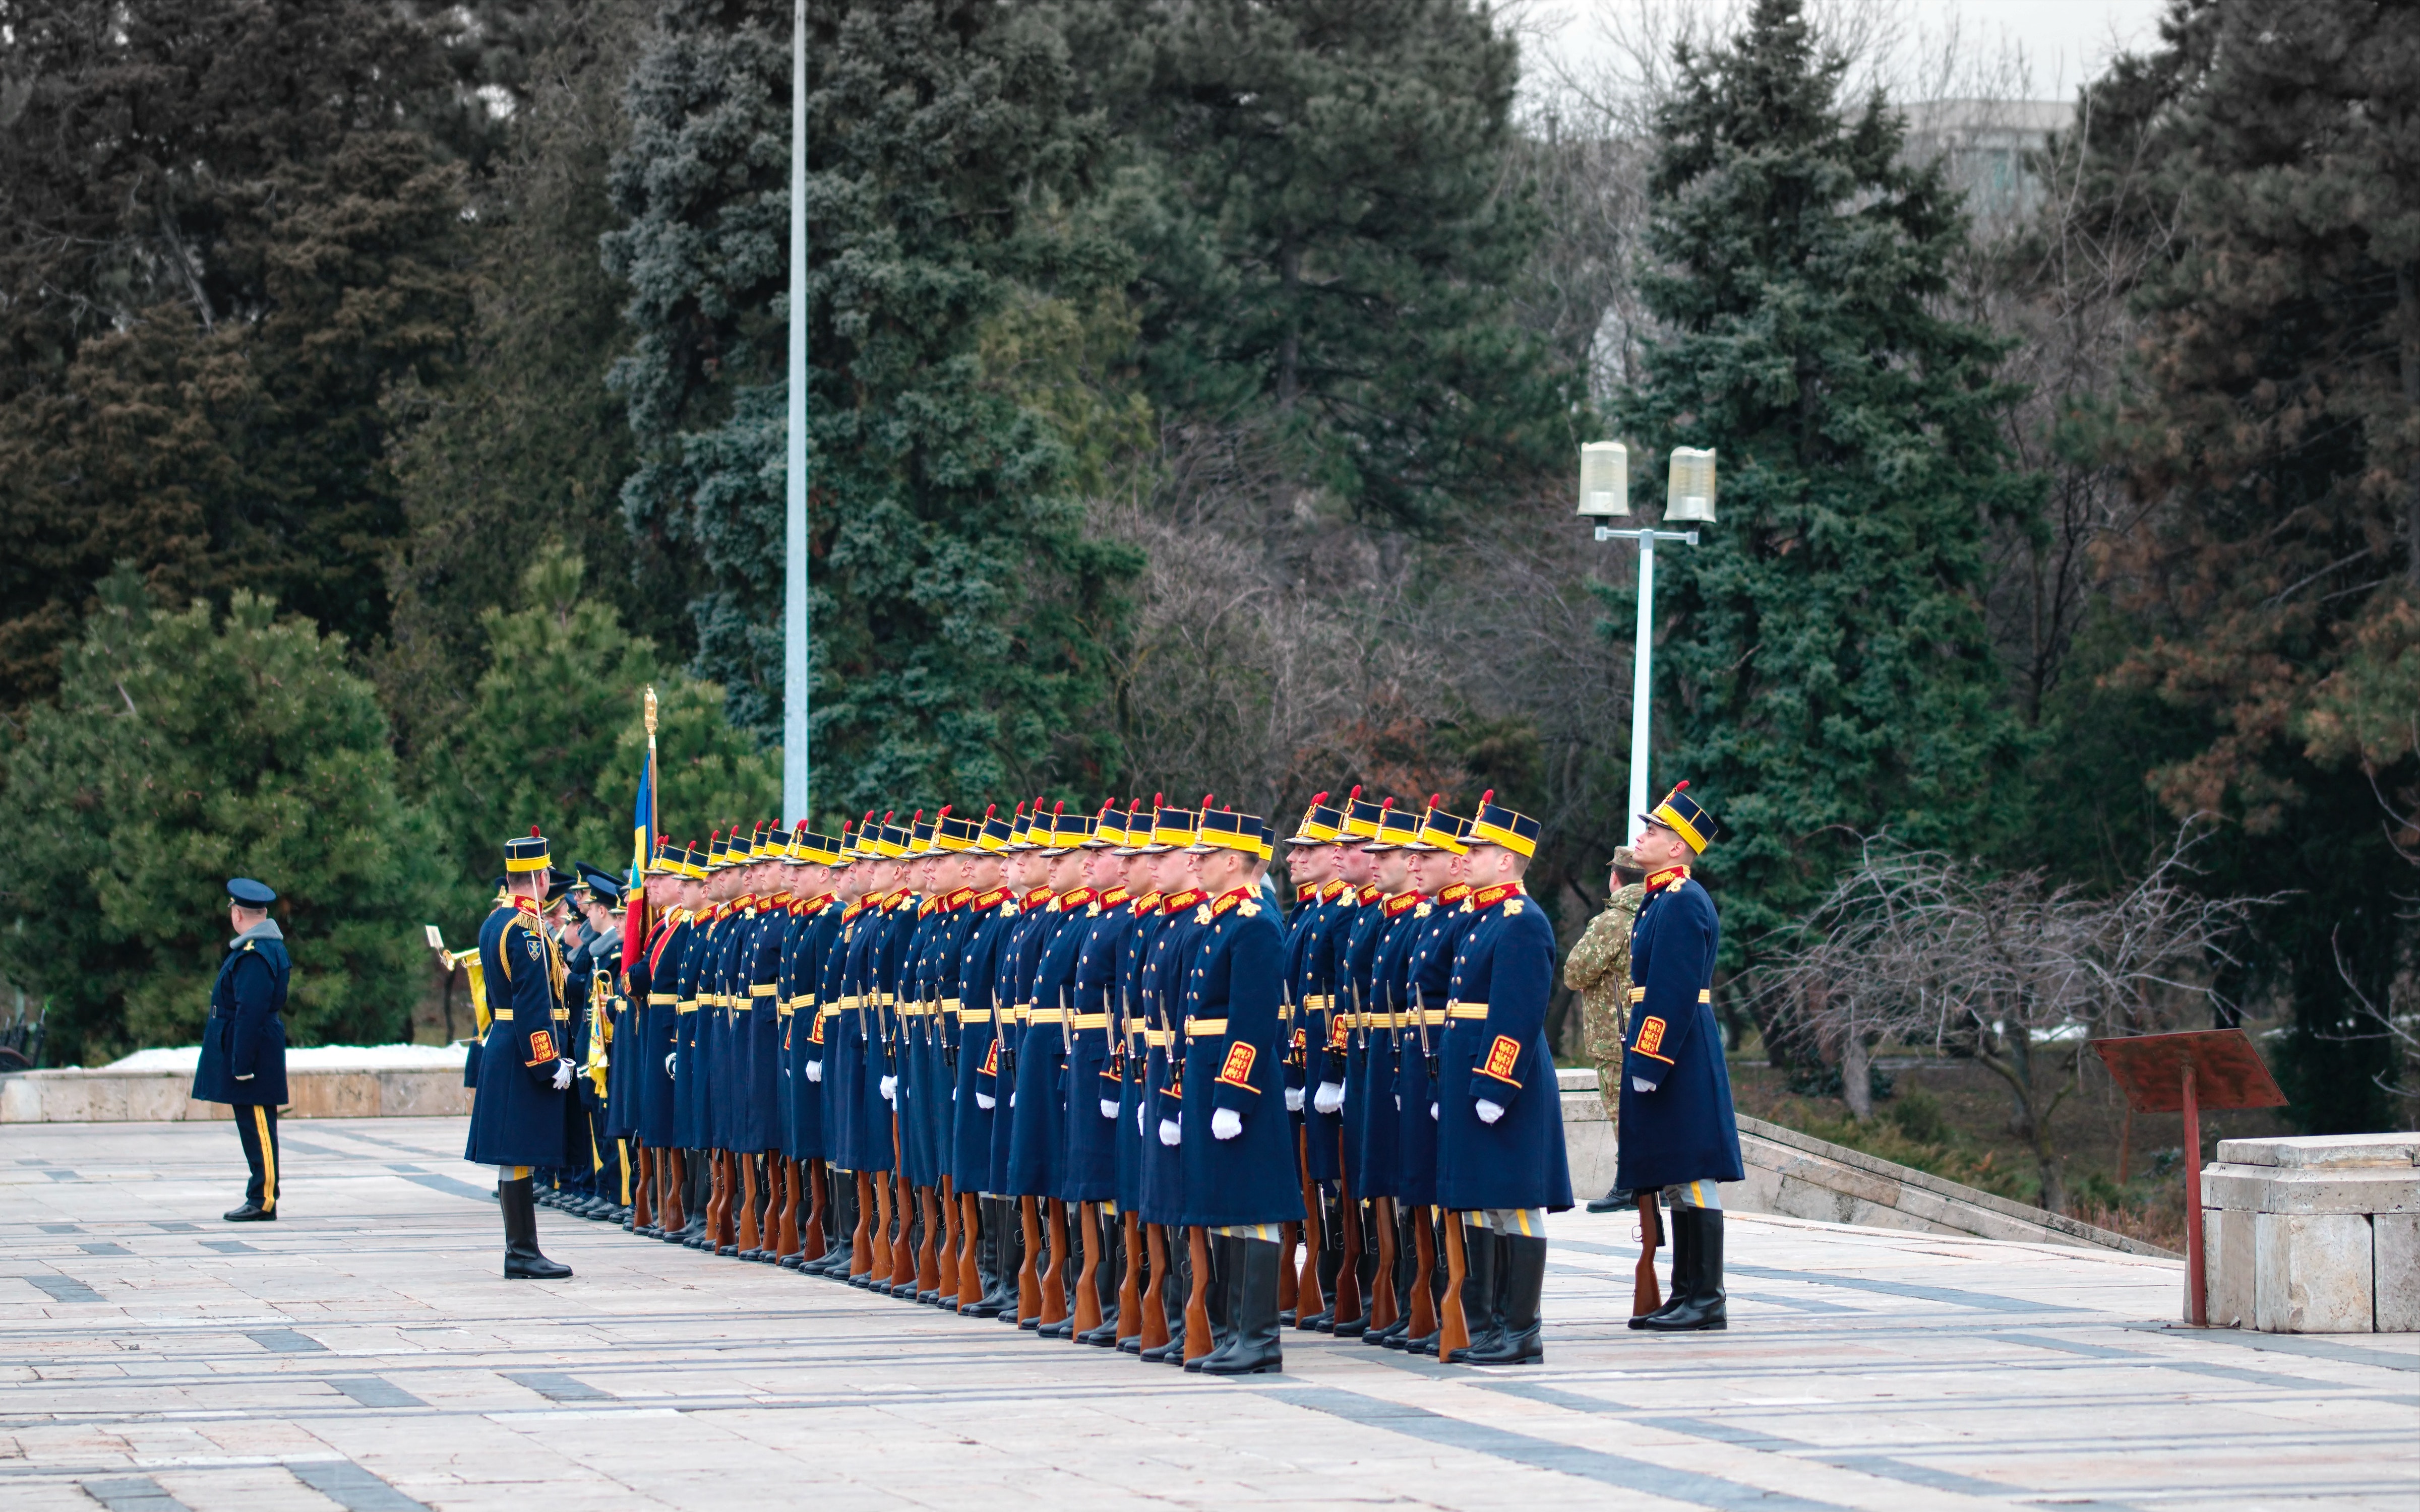
uniform, tree, marching, flag, military organization, memorial, funeral, ceremony, troop, soldier, military, vehicle, military rank